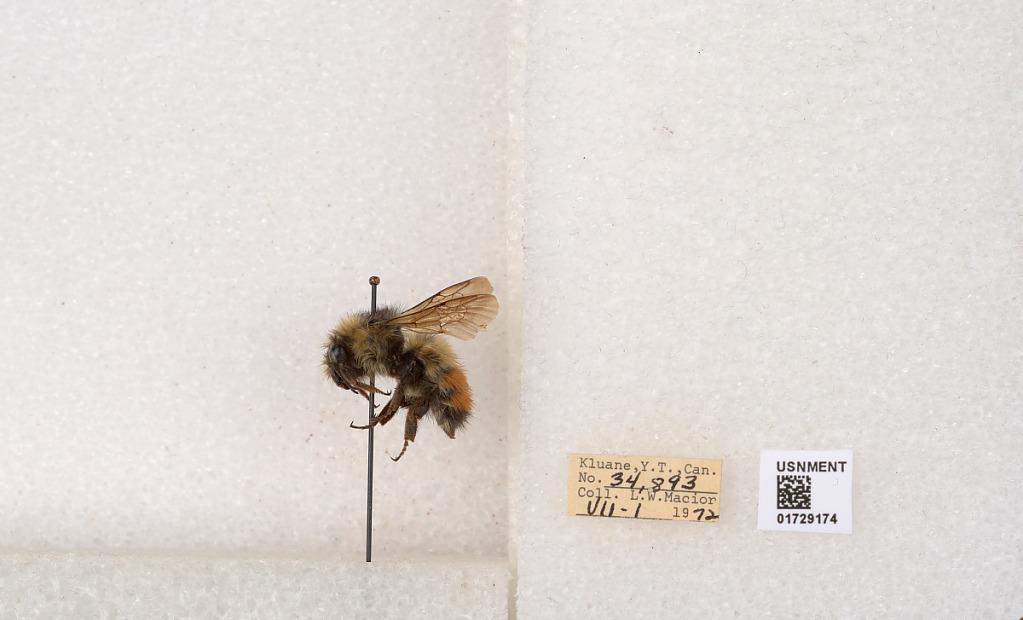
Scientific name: Bombus flavifrons Cresson
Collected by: L. Macior
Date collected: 1972-7-1
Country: Canada
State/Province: Yukon Territory
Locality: Kluane National Park and Reserve
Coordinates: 60.7493, -139.504